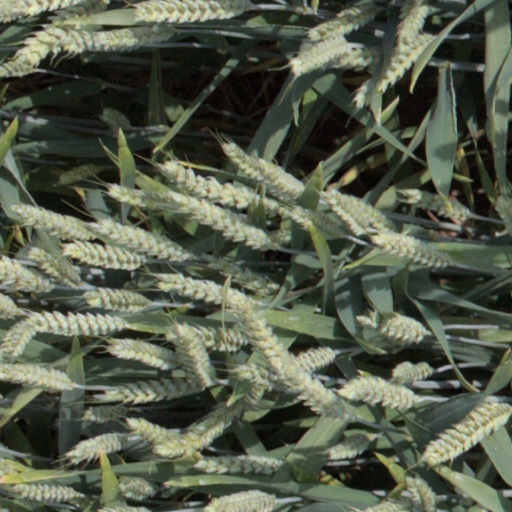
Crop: wheat